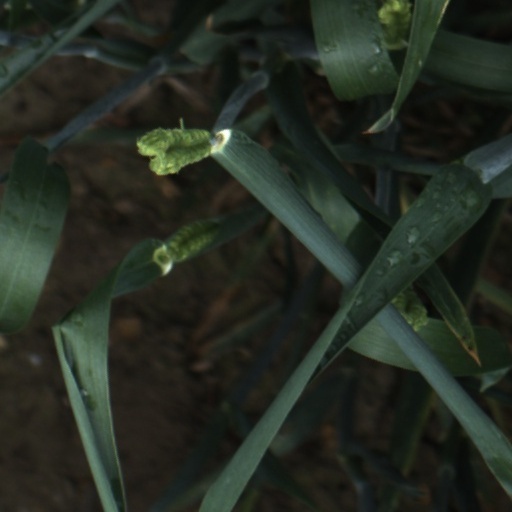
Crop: wheat